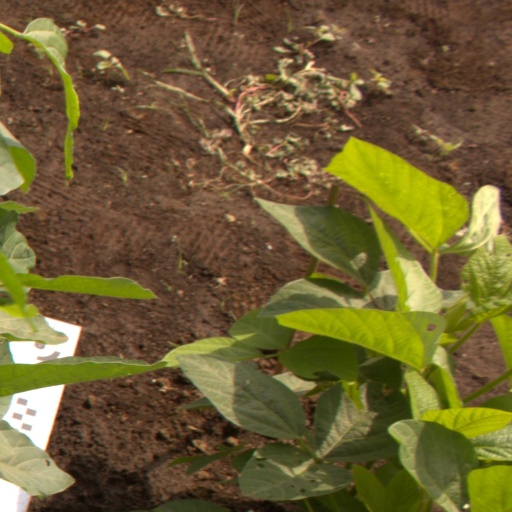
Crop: soybean